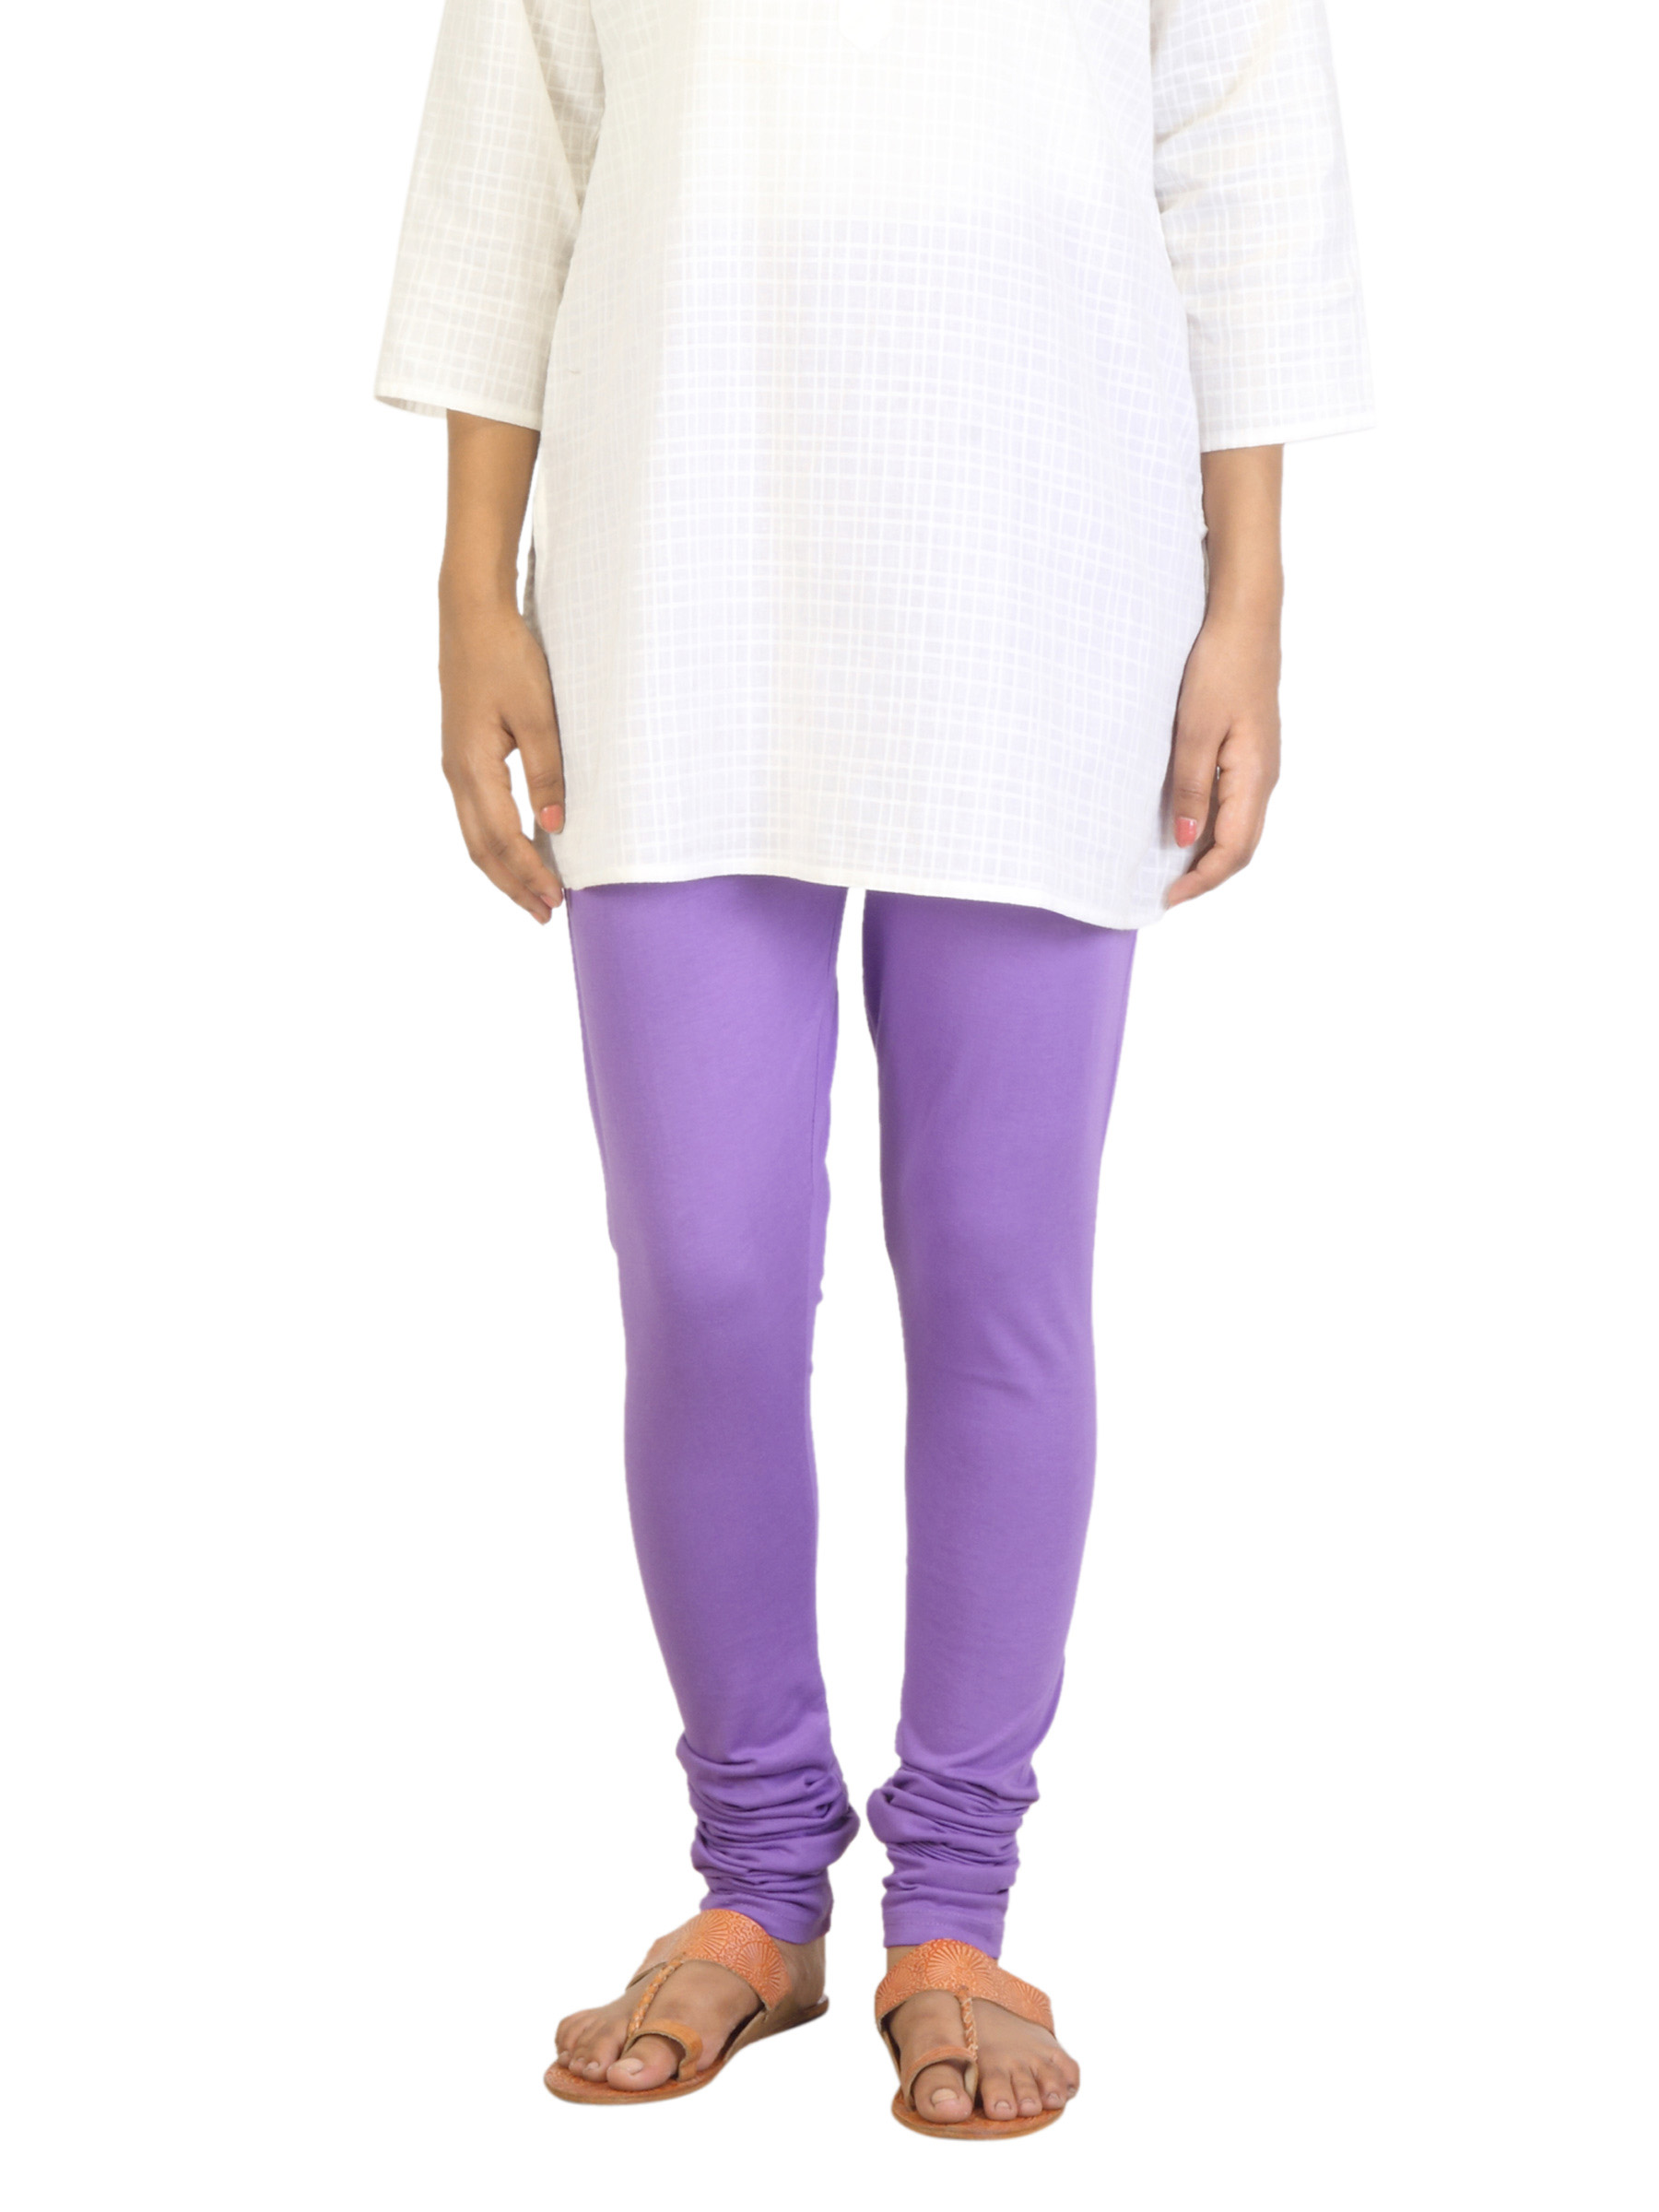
BIBA OUTLET Women Lavender Leggings
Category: Apparel / Bottomwear / Leggings
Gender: Women
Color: Lavender
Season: Summer 2012
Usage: Casual